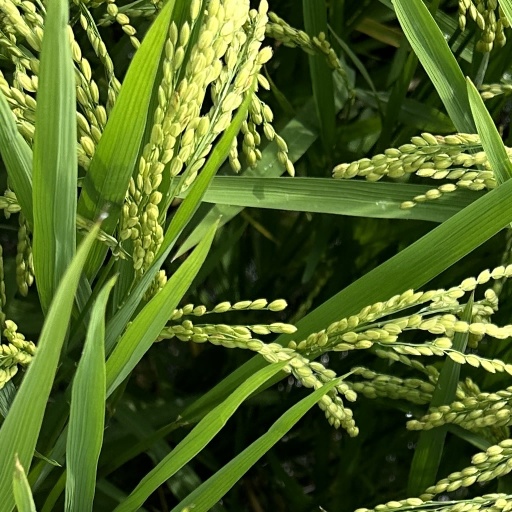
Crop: rice